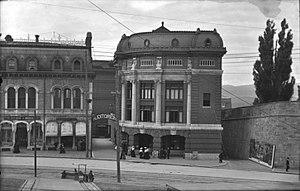
Édifices sur le côté nord de la rue Saint-Jean, face à la place d'Youville, à Québec. De gauche à droite sur la photo
Le Capitole de Québec est une salle de spectacle située dans l'arrondissement historique du Vieux-Québec, sur la Place D'Youville à Québec. Le Théâtre Capitole a été classé monument historique en 1984 et a été désigné Lieu historique national du Canada en 1986.
Cet article traite des événements qui se sont produits durant l'année 1903 au Québec.